Benjamin Wardill

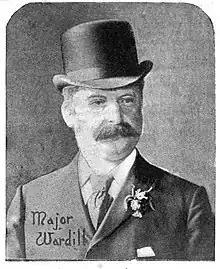
Wardill in 1895

Benjamin Wardill (15 October 1842 – 15 October 1917), often referred to as Major Wardill, was an Australian cricketer and cricket administrator. Wardill played two first-class cricket matches: one for Victoria in 1866, and one 20 years later for the Australians in England in 1886. His brother Richard also played cricket for Victoria.